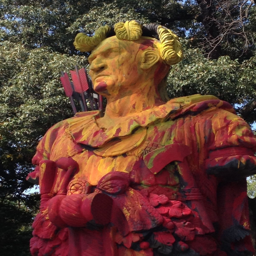
this statue overlooks person and is painted for each football game .